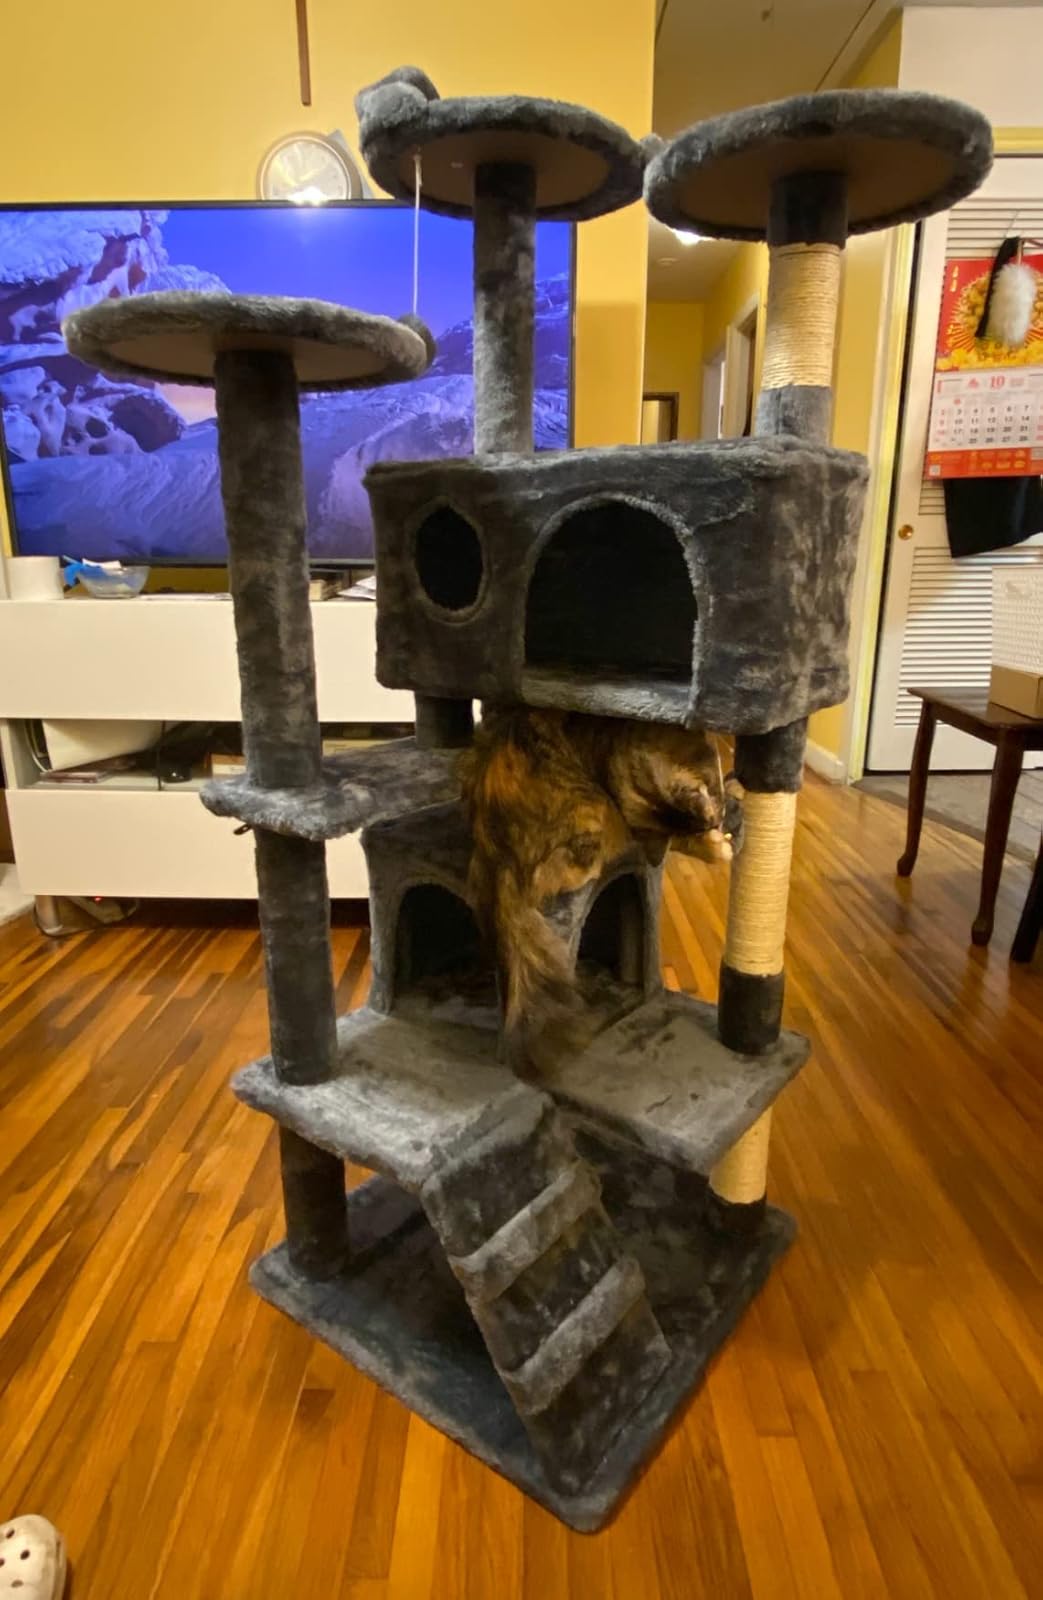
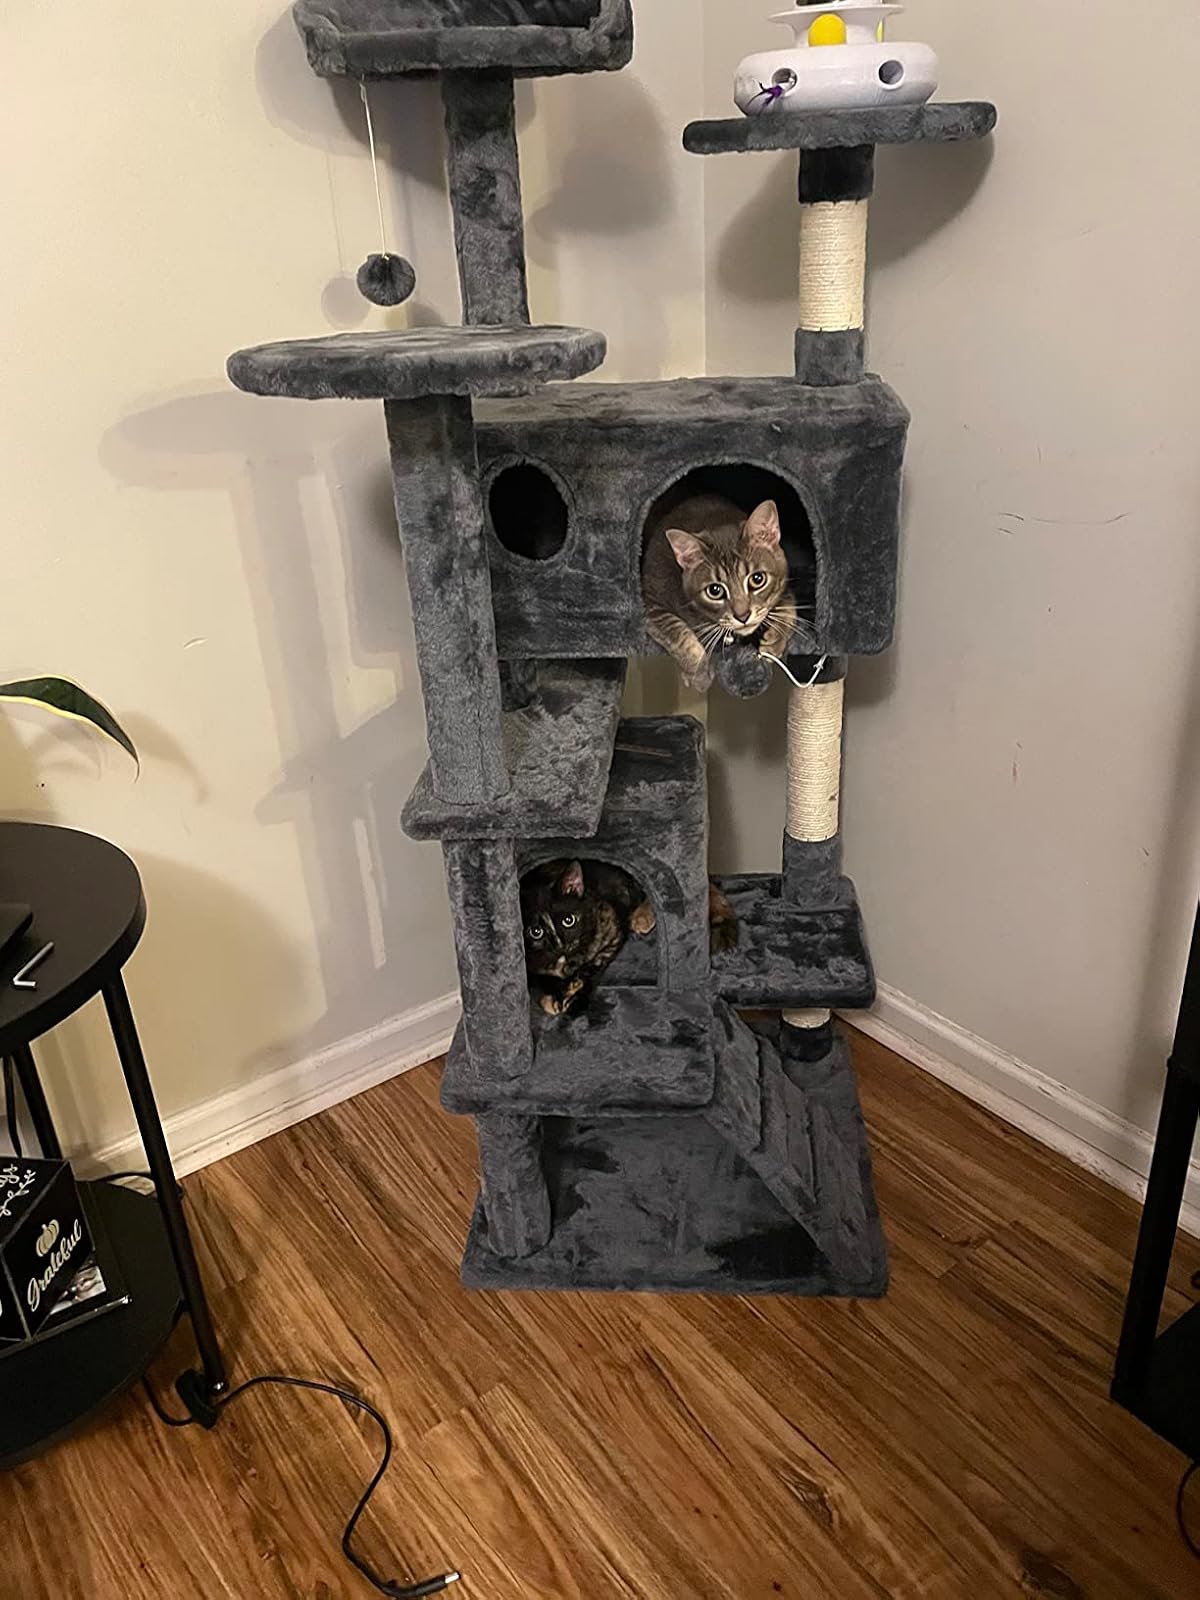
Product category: items_cat tree
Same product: yes